Typhoon Damrey (2005)

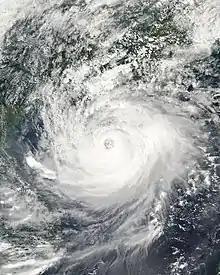
Damrey at peak intensity prior to landfall in Hainan

Typhoon Damrey, known in the Philippines as Typhoon Labuyo, was a typhoon that hit Vietnam and China in late September 2005. The typhoon was the most powerful storm to affect Hainan in over 30 years, killing more than 113 people.